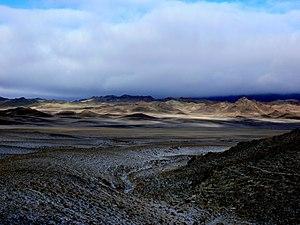
Bayarjargal Agvaantseren est une écologiste mongole qui a fait campagne pour sauver l'habitat du léopard des neiges dans une zone du sud du désert de Gobi qui est devenue une plaque tournante minière majeure. Grâce à ses efforts, la réserve naturelle de Tost Tosonbumba a été créée et les autorités ont annulé 37 licences d'exploitation minière. En 2019, elle a reçu le prix Goldman pour l'environnement.